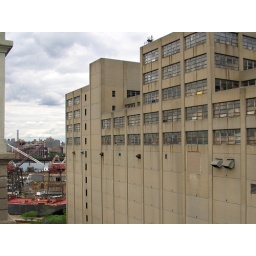
went up to a roof in the navy yards... someone left a door open